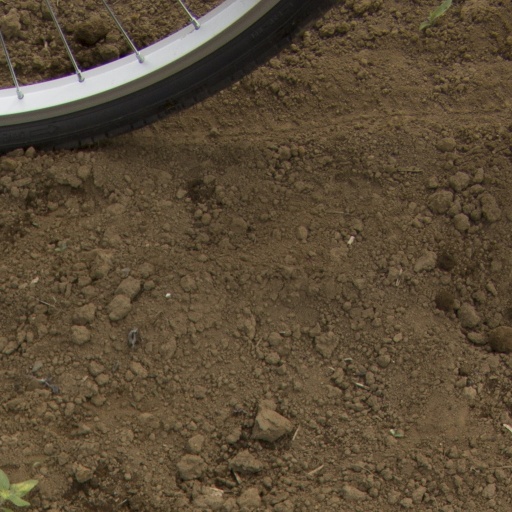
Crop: Jerusalem artichoke